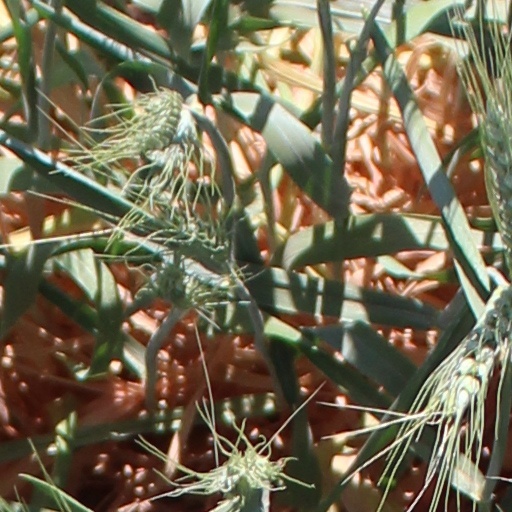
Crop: wheat